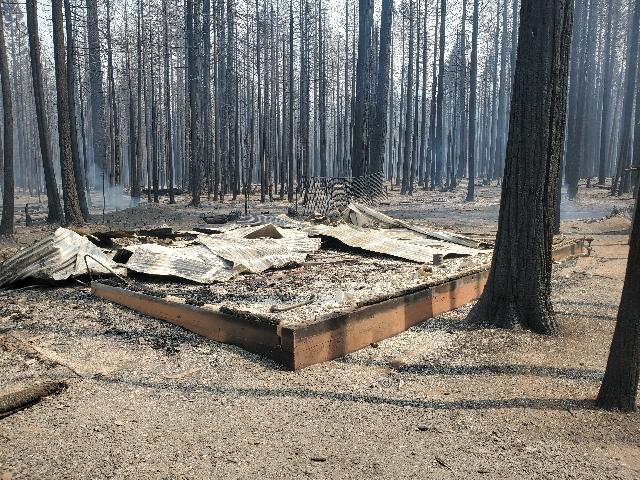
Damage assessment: destroyed